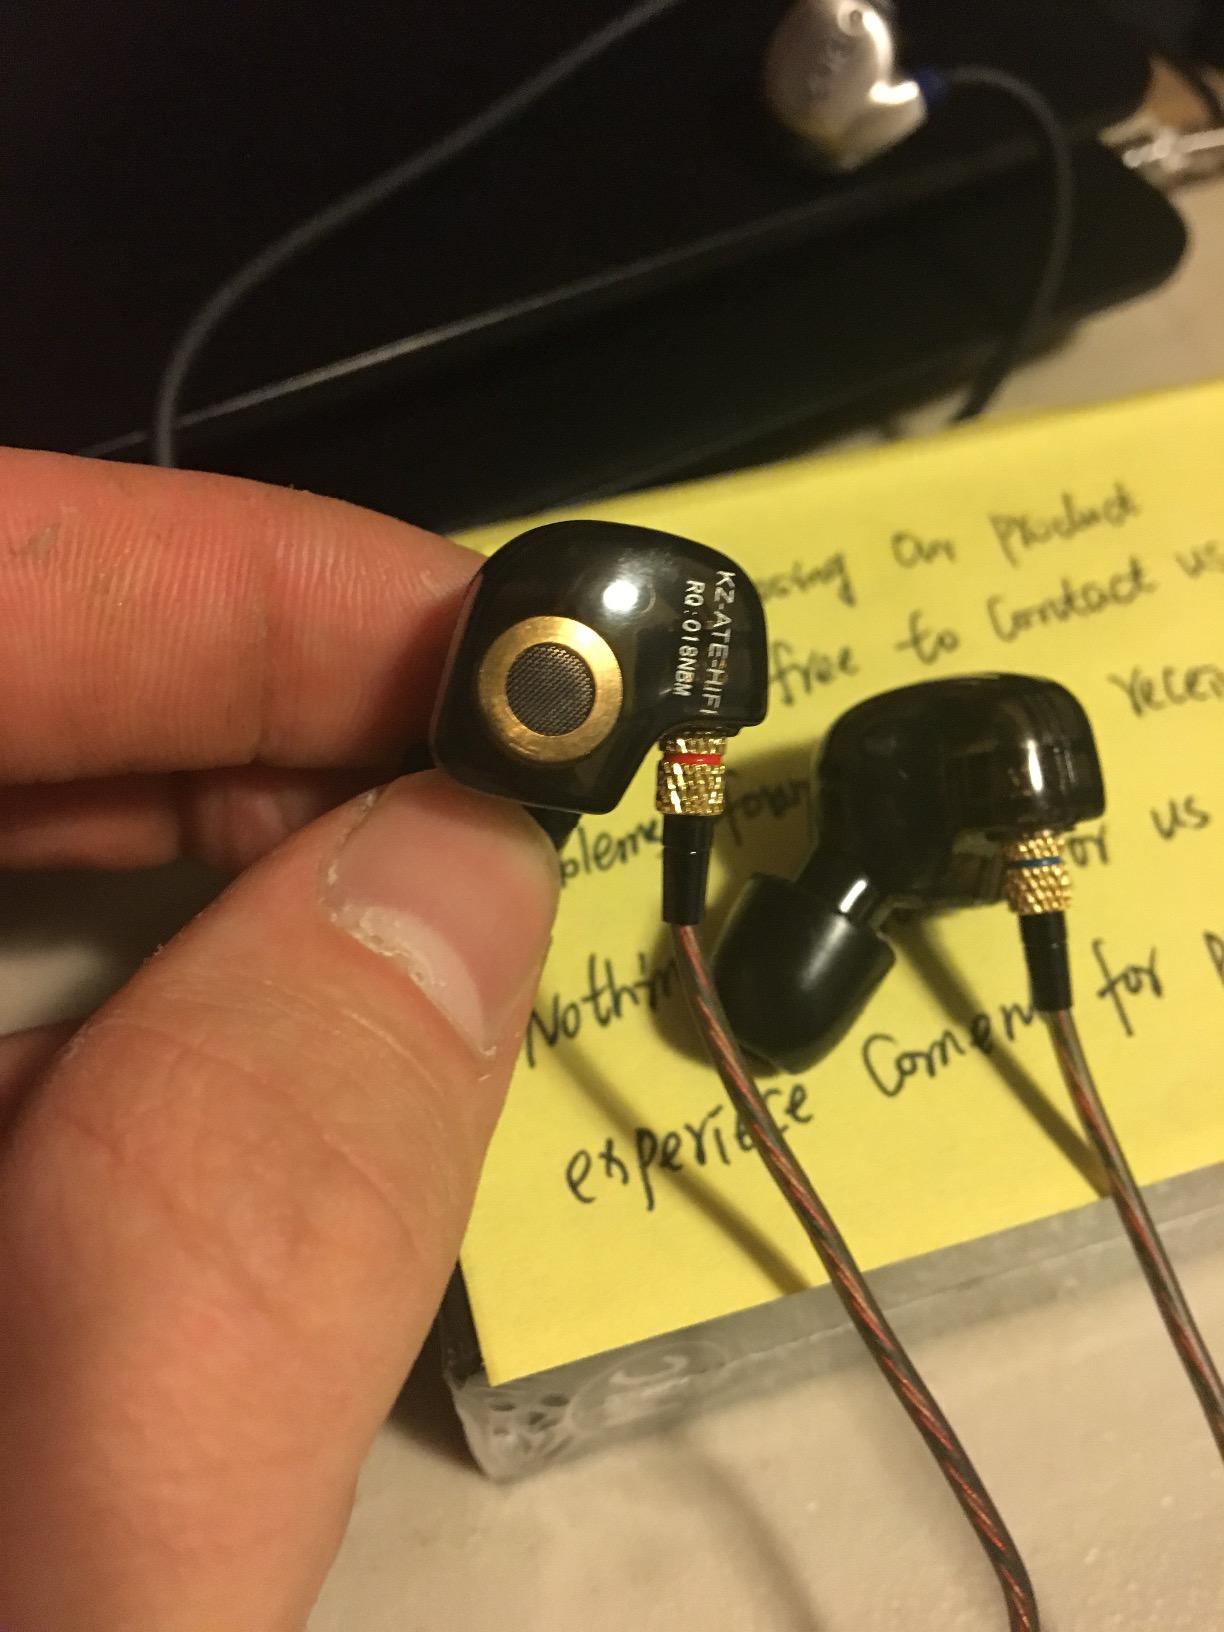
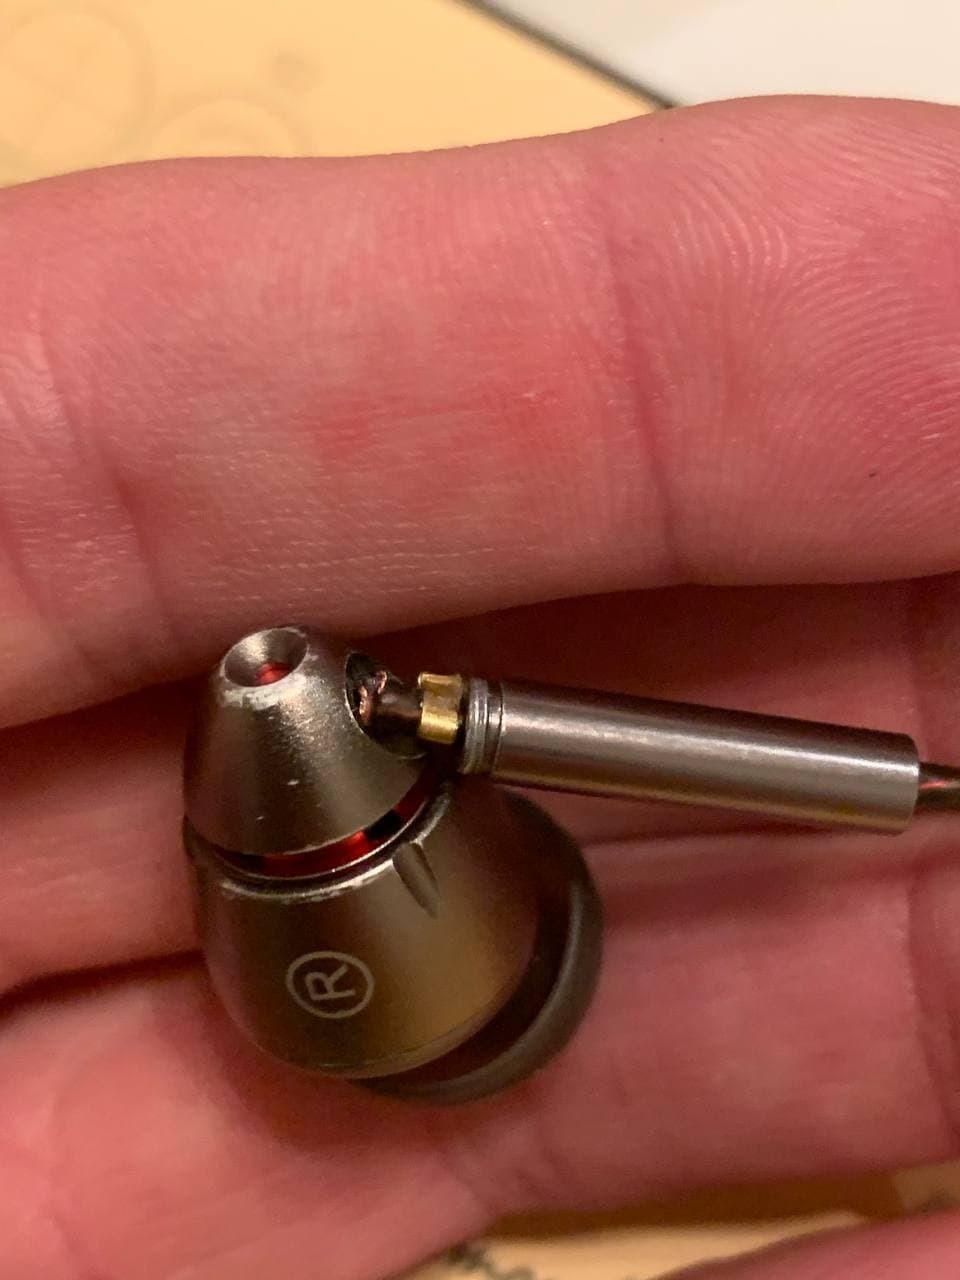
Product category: headphones
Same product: no